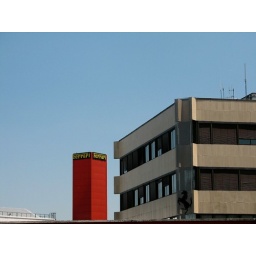
You can see the prancing horse symbol in the wall